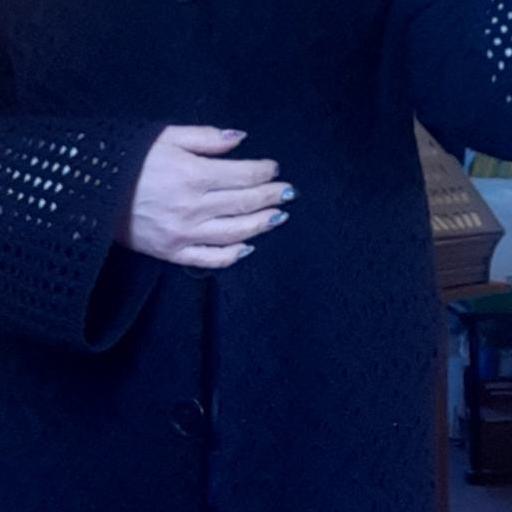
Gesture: no_gesture